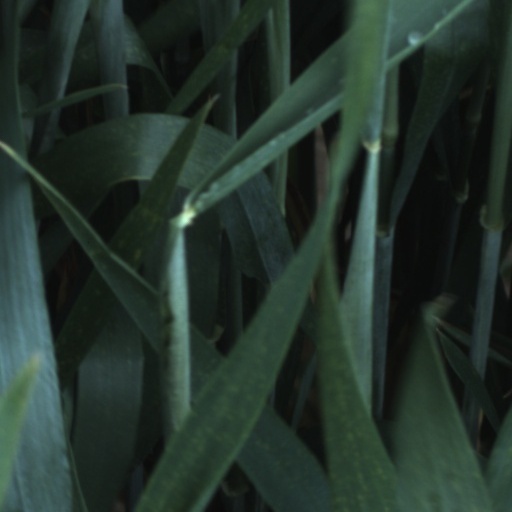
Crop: wheat